Punch-Out!! (1984 video game)

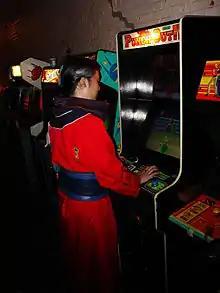
An arcade patron playing the arcade version of "Punch-Out!!" at Barcade in Brooklyn, New York

The game was developed in 1983 and released in February 1984. Genyo Takeda from the Integrated Research & Development Division was the lead developer, and Shigeru Miyamoto designed the characters. It was released in the first quarter of 1984, when Nintendo was making several coin-operated arcade machines. Nintendo had an excessive number of video monitors after the success of the "Donkey Kong" series, basing the purchases on the estimate for the demand for arcade games. They were offered a proposition to make an arcade game that used two monitors. They chose to make a boxing game, which utilized the ability to zoom in and out of an object. This was a feature more commonly found in games that involve flying such as flight simulators, but the developers chose boxing because they thought it would be a different way to use it.